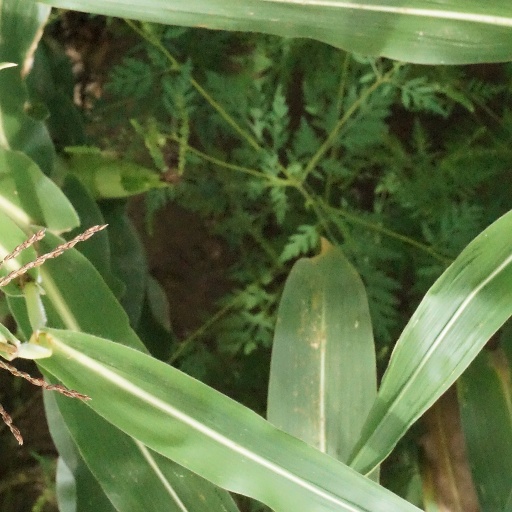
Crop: maize; corn